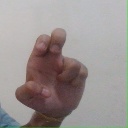
अक्षर: अ